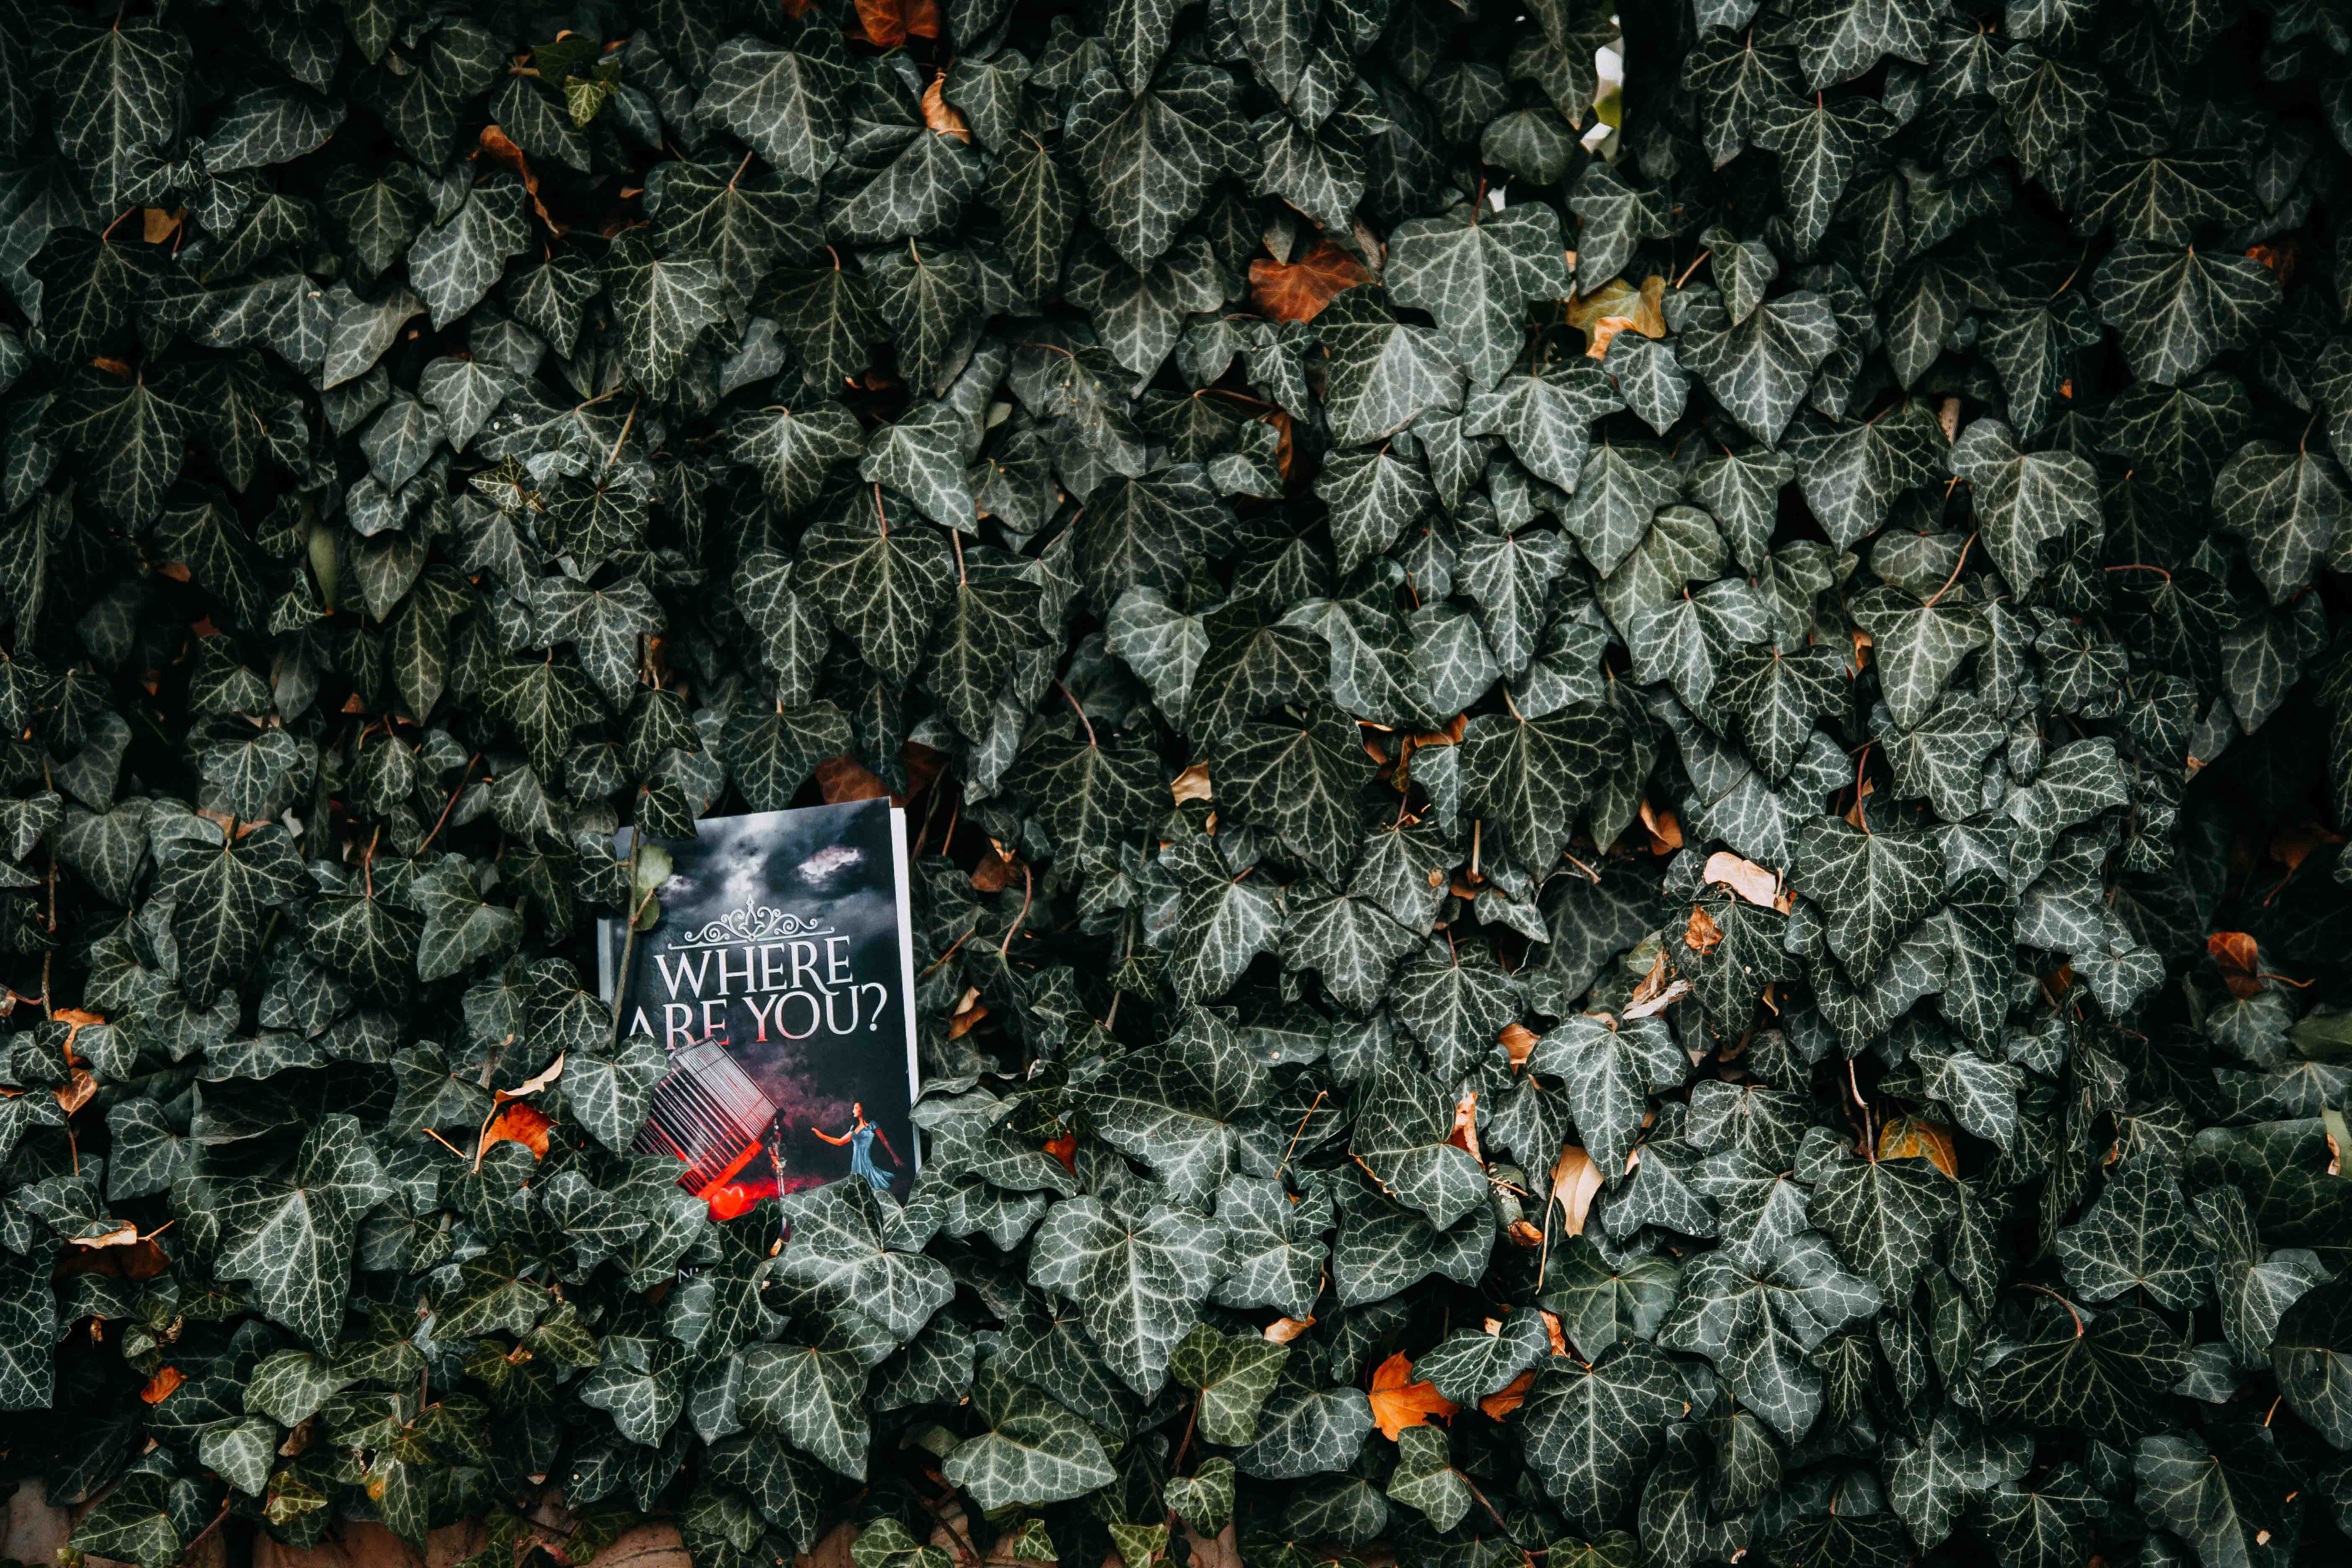
black, green, leaf, text, plant, tree, space, monarch butterfly